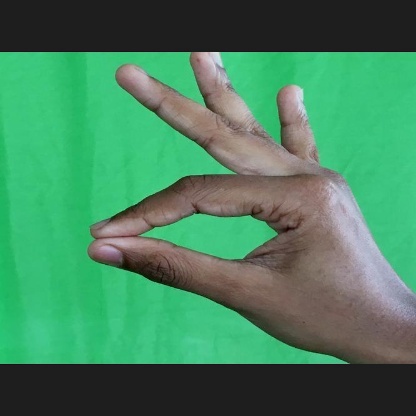
Mudra: Hamsasyam